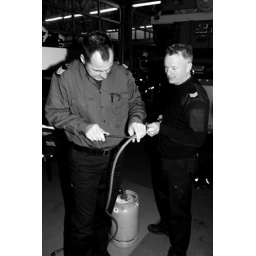
Preparing de-icing torch for the water taps in the ground